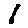
Label: 1